Griffith, New South Wales

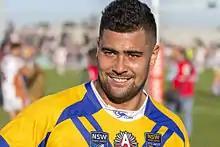
2016 NRL premiership winner Andrew Fifita is from Griffith

In the 2021 Census, there were 20,569 people in Griffith.